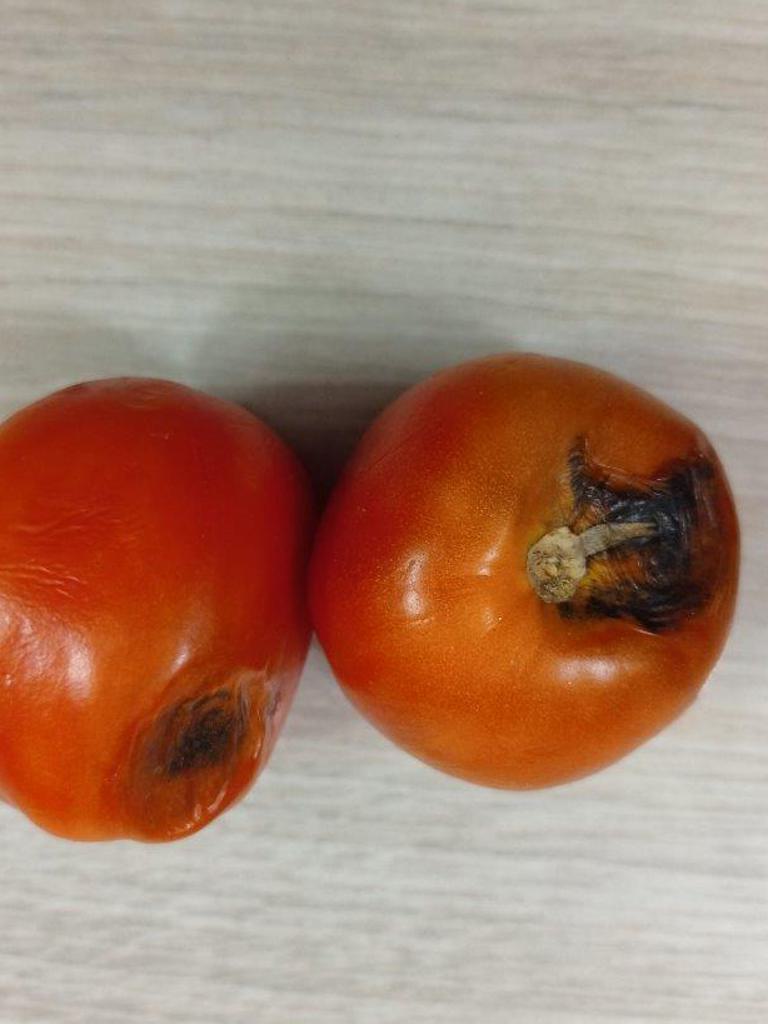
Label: Rotten